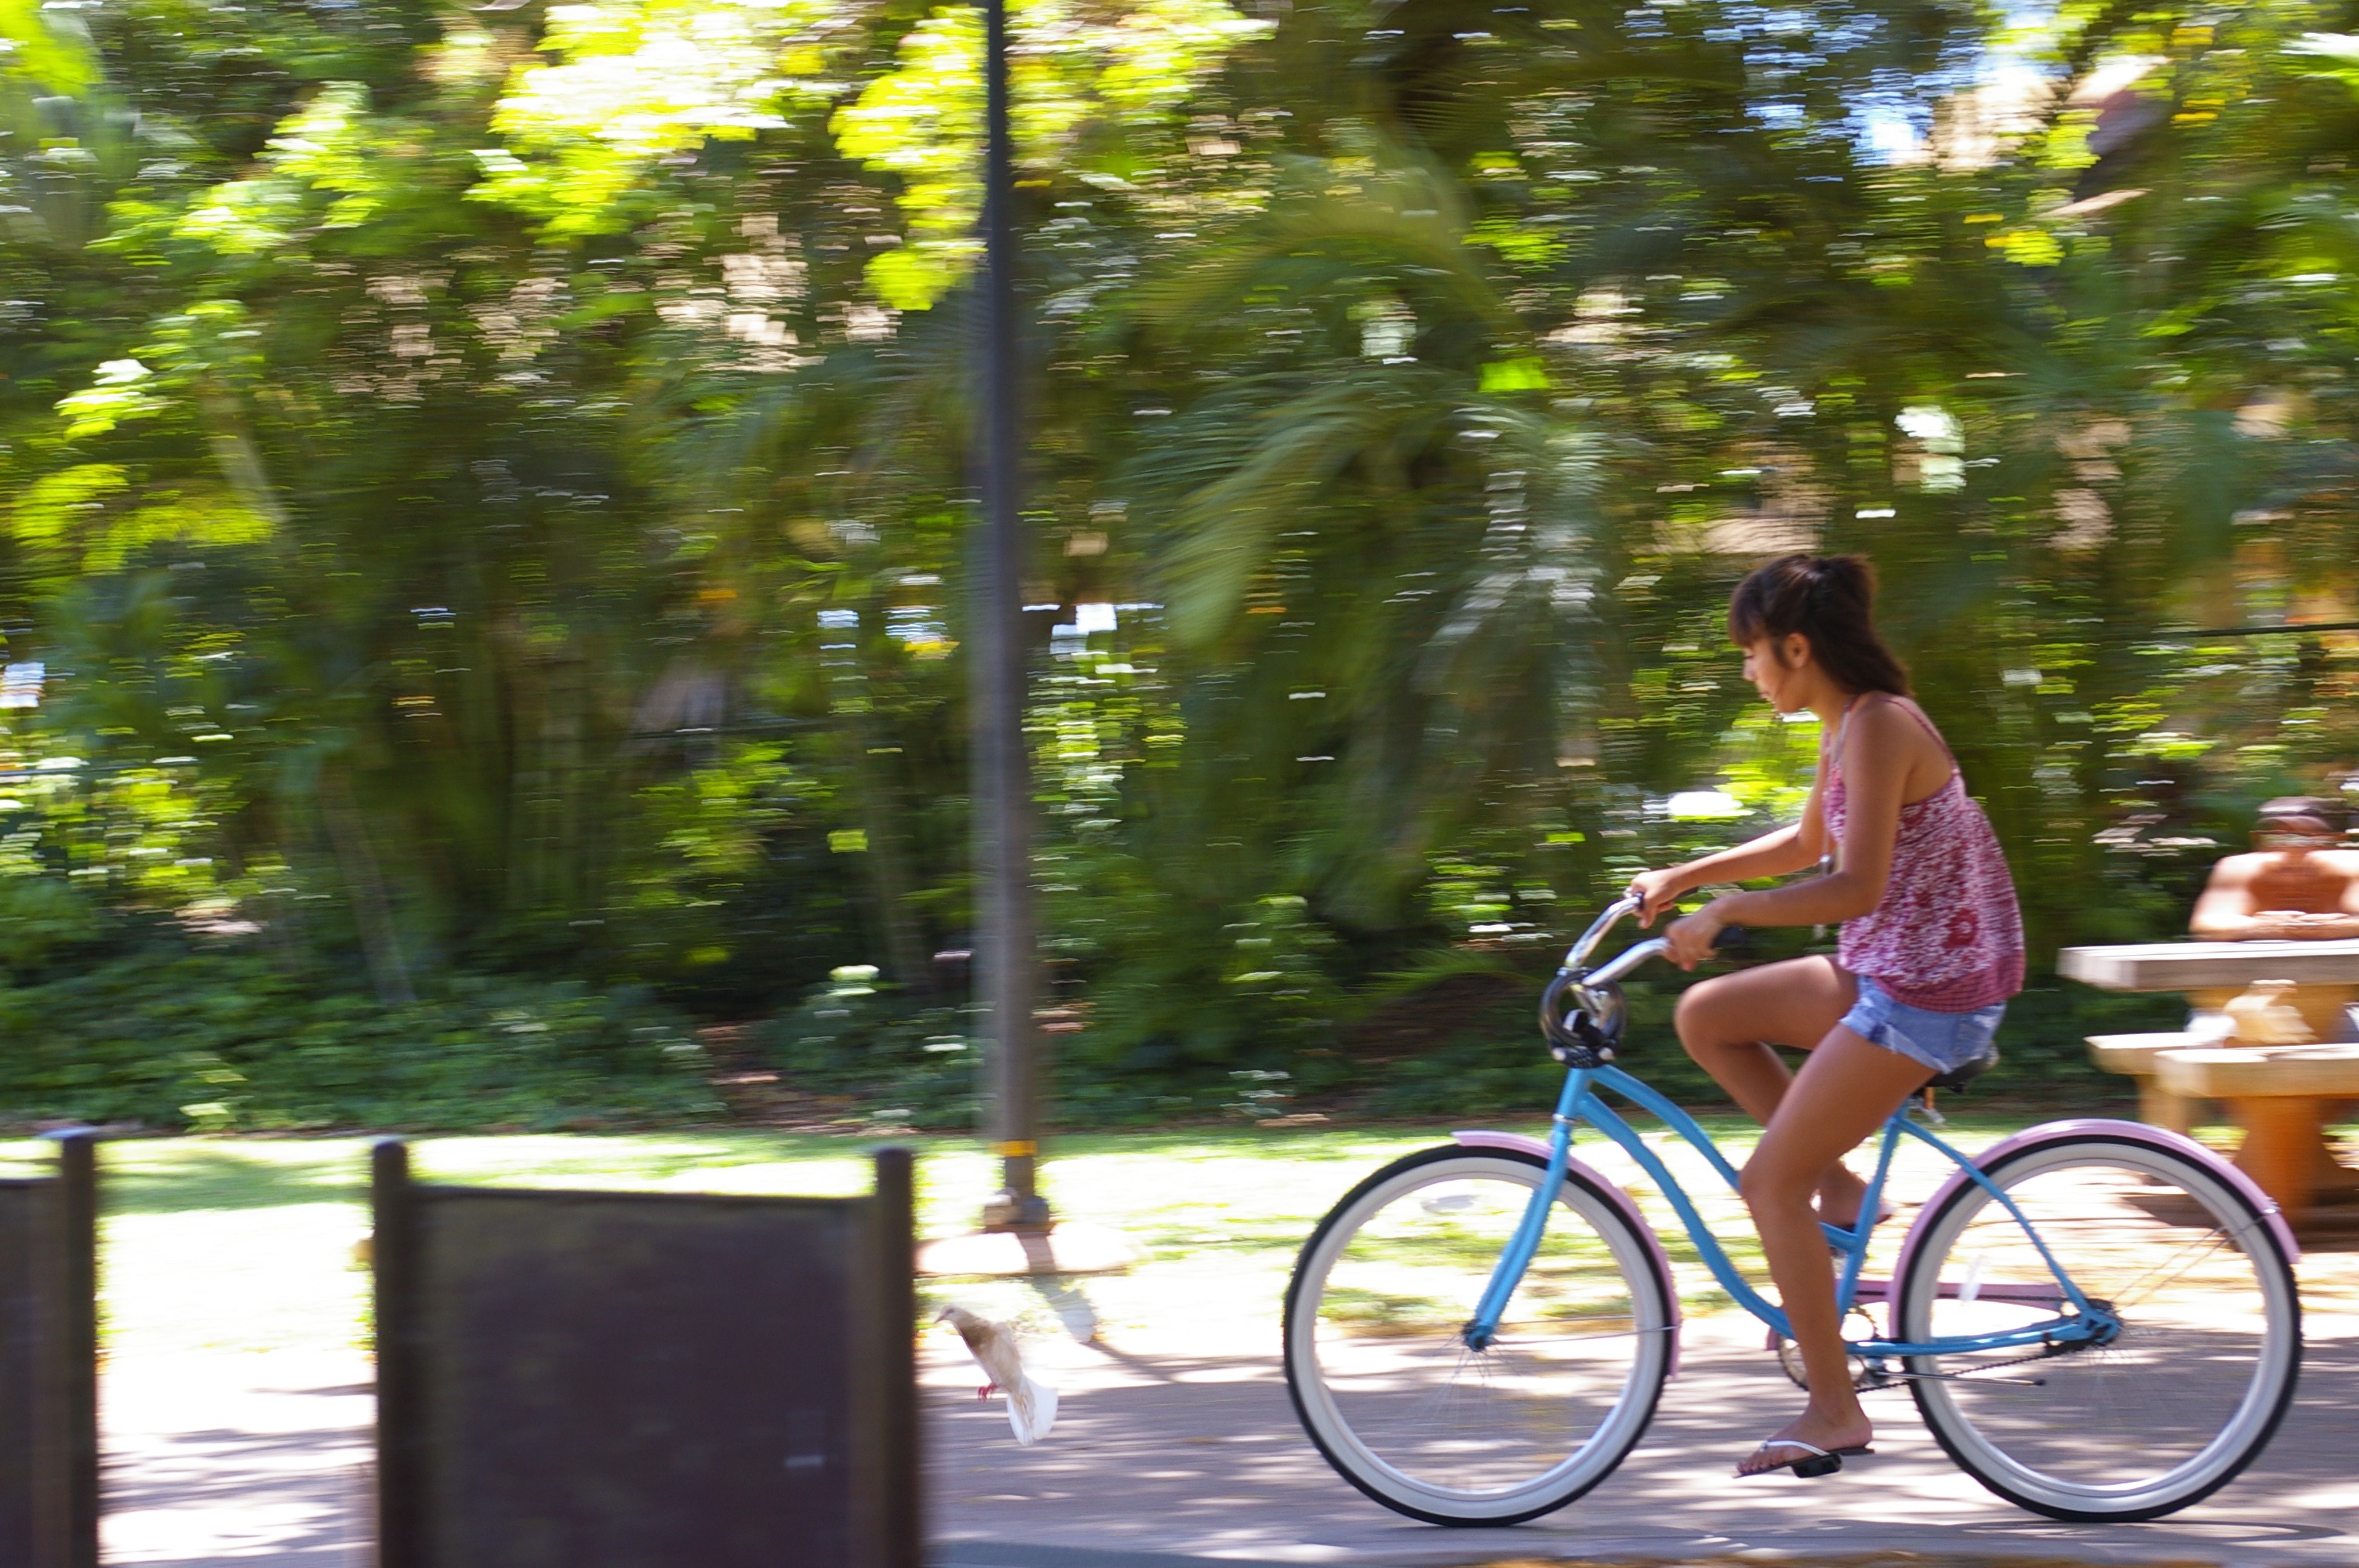
bicycle, recreation, vehicle, sports equipment, cycling, outdoor recreation, endurance sports